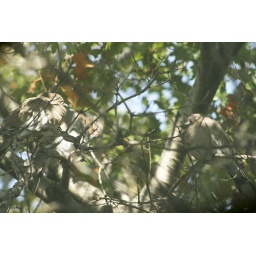
Birds sheltering in our red oak tree from the first cold blast of the season